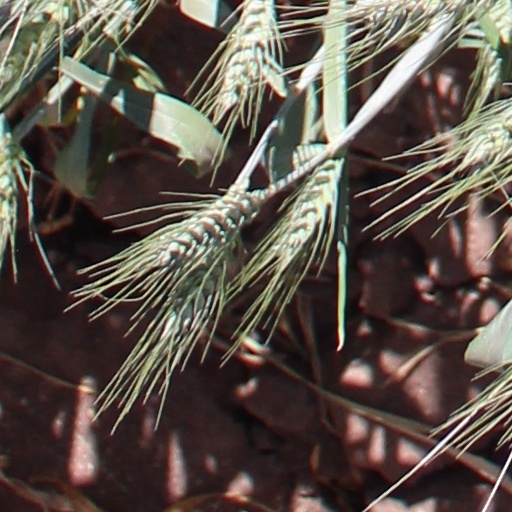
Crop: wheat